Sentetsu Pureha-class locomotives

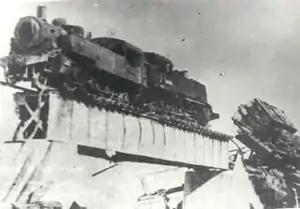
A Pureha class locomotive in North Korea during the Korean War, with a Purena-class engine behind it.

After the end of the Pacific War and the subsequent partition of Korea, these locomotives were divided between North and South Korea.